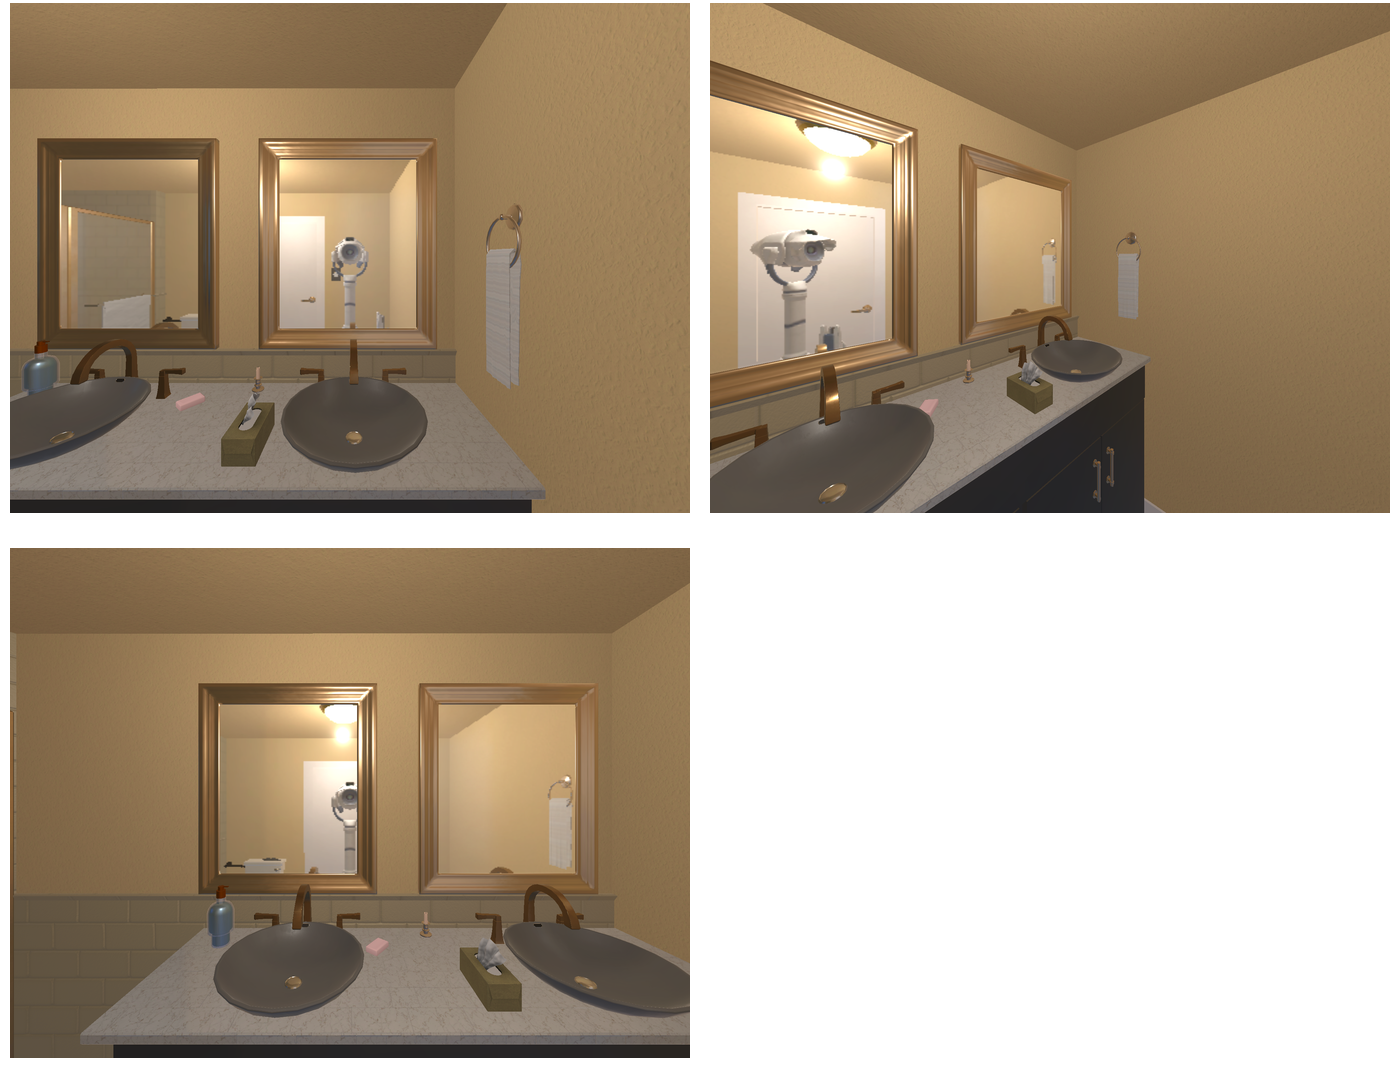Task instruction: Control water flow of two bathroom sinks, each with its own handle and knob.
Answer: {"task_instruction": "Control water flow of two bathroom sinks, each with its own handle and knob.", "nodes": ["faucet / handle1", "faucet / handle2", "button / knob1", "button / knob2", "bathroom sink1", "bathroom sink2"], "edges": [{"functional_relationship": "control", "object1": "faucet / handle1", "object2": "bathroom sink1", "spatial_relations": ["higher_than", "close"], "is_touching": true}, {"functional_relationship": "control", "object1": "button / knob1", "object2": "bathroom sink1", "spatial_relations": ["close", "lower_than"], "is_touching": true}, {"functional_relationship": "control", "object1": "faucet / handle2", "object2": "bathroom sink2", "spatial_relations": ["higher_than", "close"], "is_touching": true}, {"functional_relationship": "control", "object1": "button / knob2", "object2": "bathroom sink2", "spatial_relations": ["close", "lower_than"], "is_touching": true}], "action_type": "press", "function_type": "water_flow_control"}